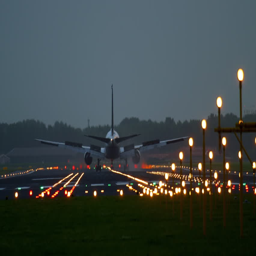
the wide - bodied aircraft lands on the illuminated runway in the early morning